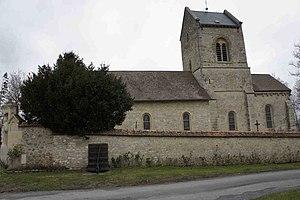
l'église de Pargny - vue du sud
Pargny-lès-Reims est une commune française située dans le département de la Marne, en région Grand Est.